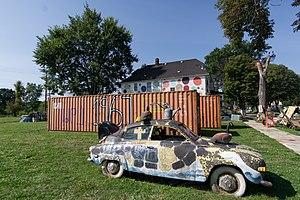
Heidelberg Project a été créé en 1986 par Tyree Guyton à Détroit, Michigan. Ce musée à ciel ouvert se situe au Nord-Est de la ville dans un quartier populaire. Face au délaissement de son quartier l’artiste tente de mettre les habitants et le Heidelberg sur le devant de la scène, afin de les faire sortir de leur misère et de leur abandon. Cela s’apparente à une forme d’urbanisme spontané dans une période de crise et d’austérité. Au fil des années, le nombre de maisons réhabilitées en œuvre d’art ainsi que la quantité d’installations se sont multipliées et se situent actuellement sur 27 parcelles; cela malgré certaines actions de contestation tel que la mise à feu de certaines bâtisses. La ville de Détroit devient un champ des possibles, une possible city où il est possible de trouver des cracks pour redonner vie à la ville. Autrement dit, l’influence des utilisations provisoires mises en place sont présentes afin de changer l’image d’un lieu et pour relancer un dynamisme social, culturel et économique.